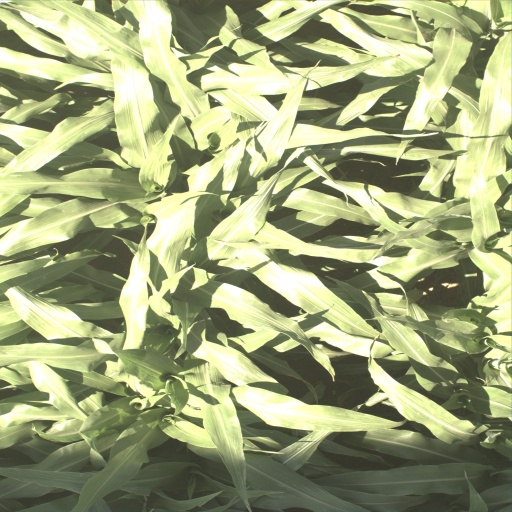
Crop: sorghum